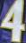
Number: 4